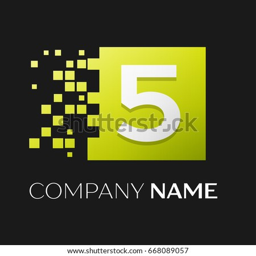
number logo symbol in the colorful square with shattered blocks on black background .